Arwad (film)

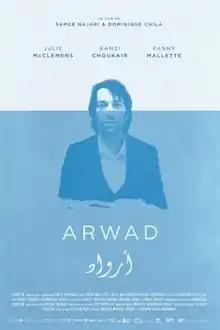
Film poster

Arwad is a Canadian drama film, directed by Dominique Chila and Samer Najari and released in 2013. The film stars Ramzi Choukair as Ali, a Syrian Canadian man who seeks to return to his roots following the death of his mother, by visiting his hometown of Arwad for the first time since emigrating to Canada. He travels with his mistress Marie (Fanny Mallette) while his wife Gabrielle (Julie McClemens) remains at home in Montreal, setting the film's plot in motion when he accidentally drowns in the ocean while swimming, and Gabrielle must travel to Syria to claim his body. Dalal Ata also appears in flashback scenes as Ali's mother.